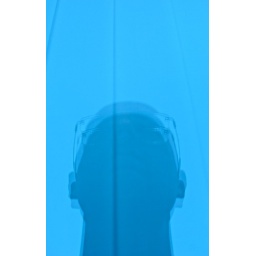
blue skies in a window reflection